The Nines

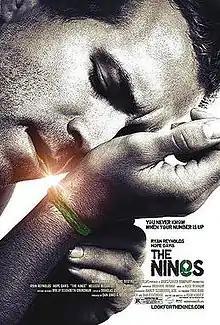
Theatrical release poster

The Nines is a 2007 American science fiction psychological thriller film written and directed by John August, and starring Ryan Reynolds, Hope Davis, Melissa McCarthy, and Elle Fanning.